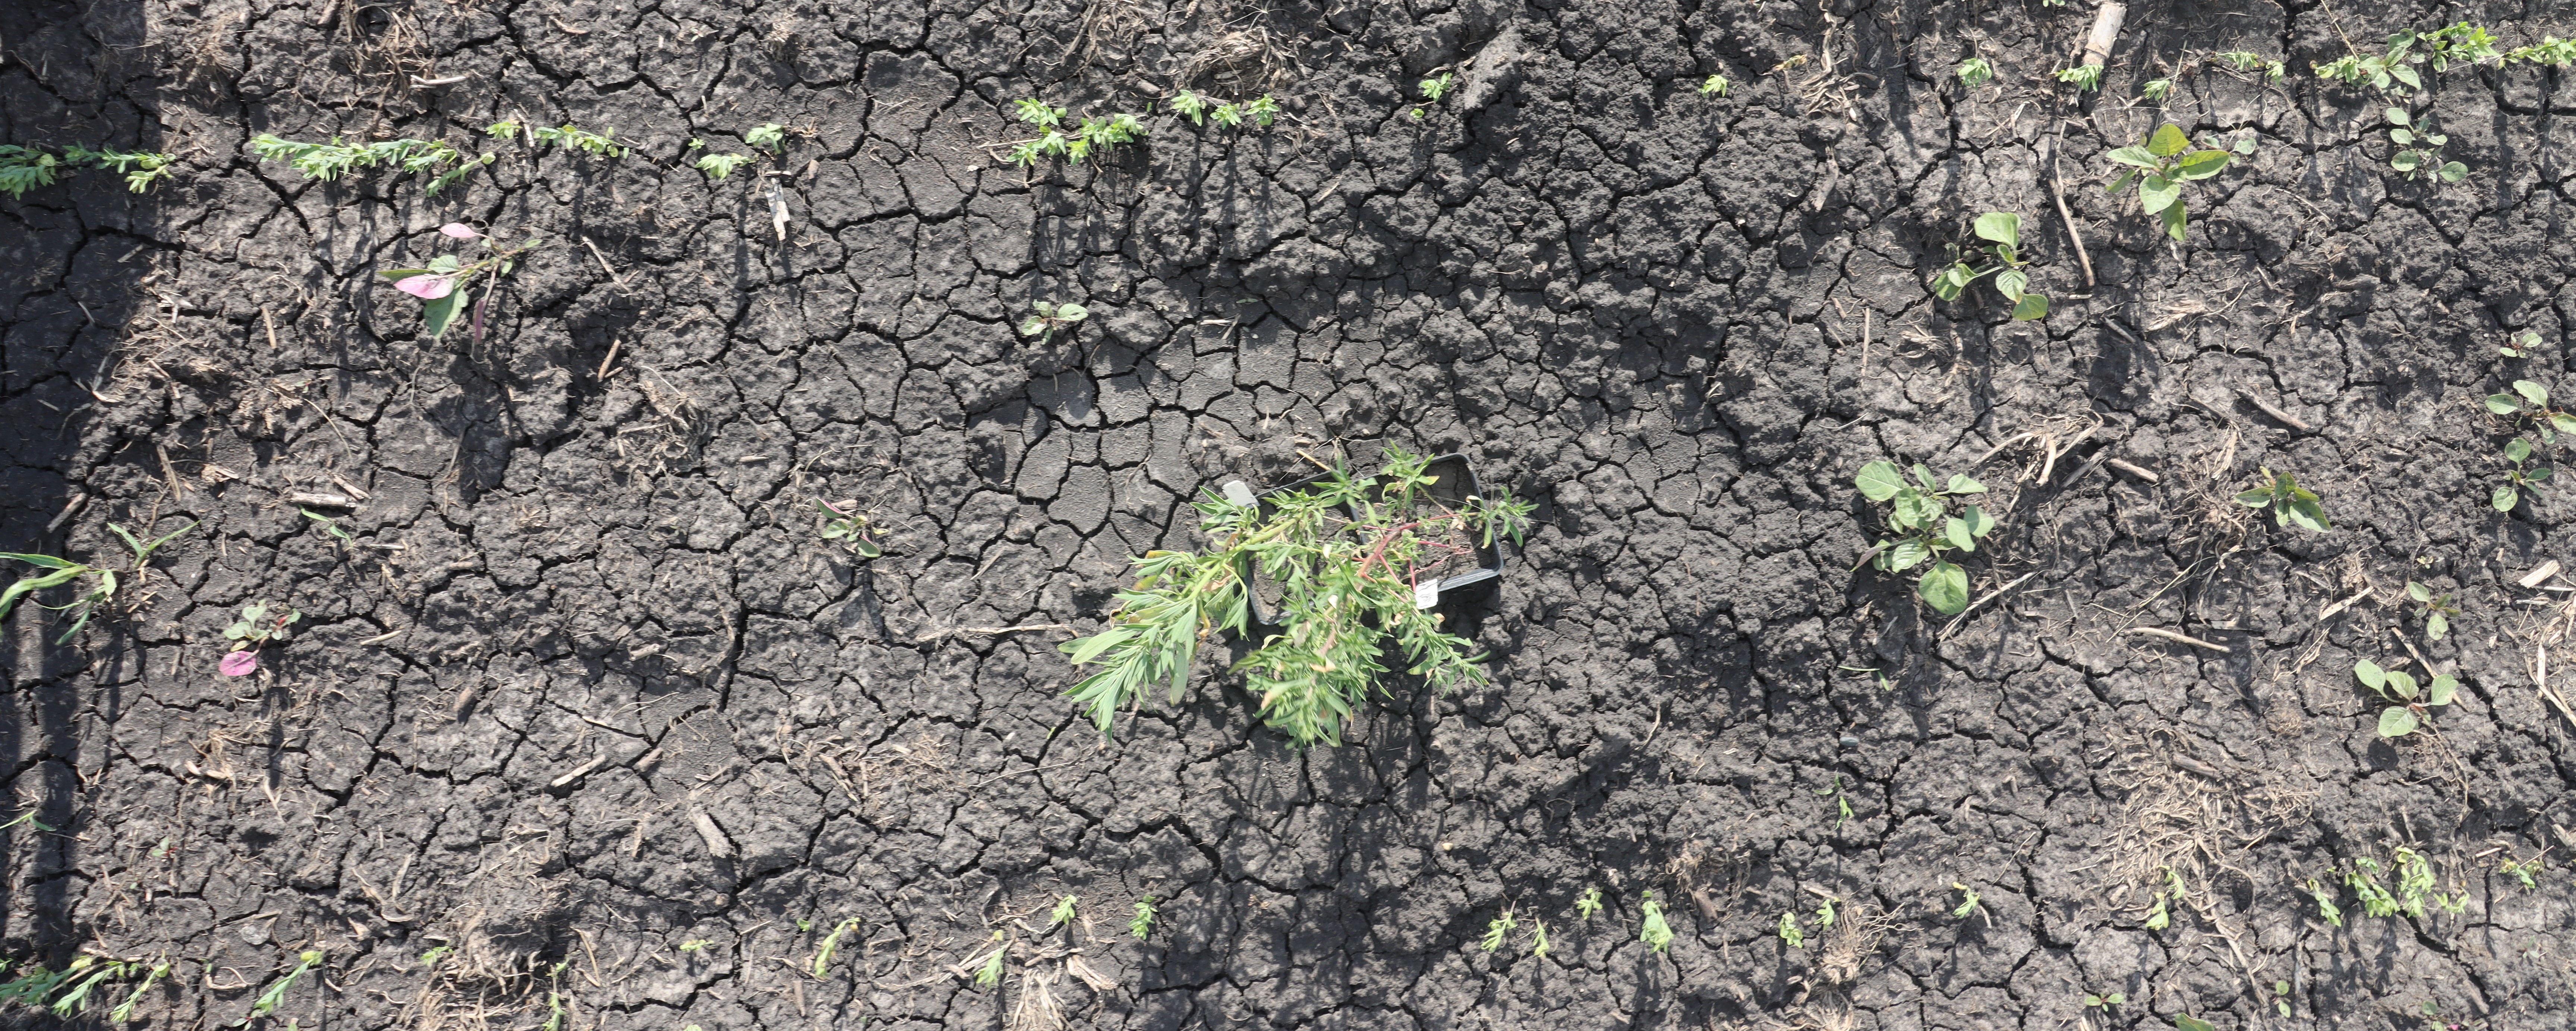
Crop: Flax
Objects: Kochia, Kochia, Flax, Flax, Flax, Flax, Flax, Flax, Flax, Flax, Flax, Flax, Flax, Flax, Flax, Flax, Flax, Flax, Flax, Flax, Flax, Flax, Flax, Flax, Flax, Flax, Flax